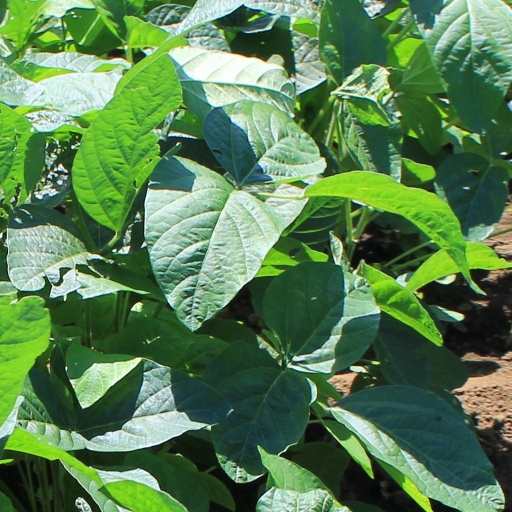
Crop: soybean